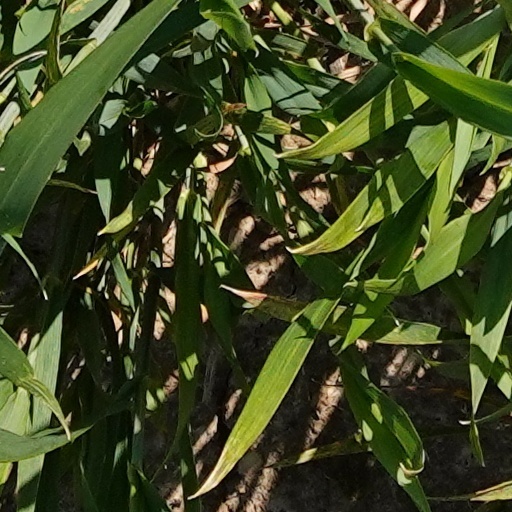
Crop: wheat